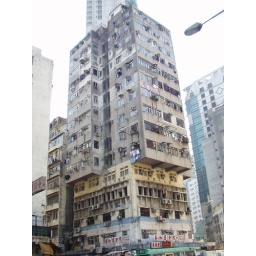
building in Mong Kok road